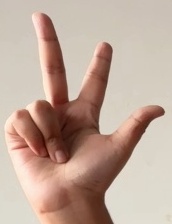
ASL sign: 3